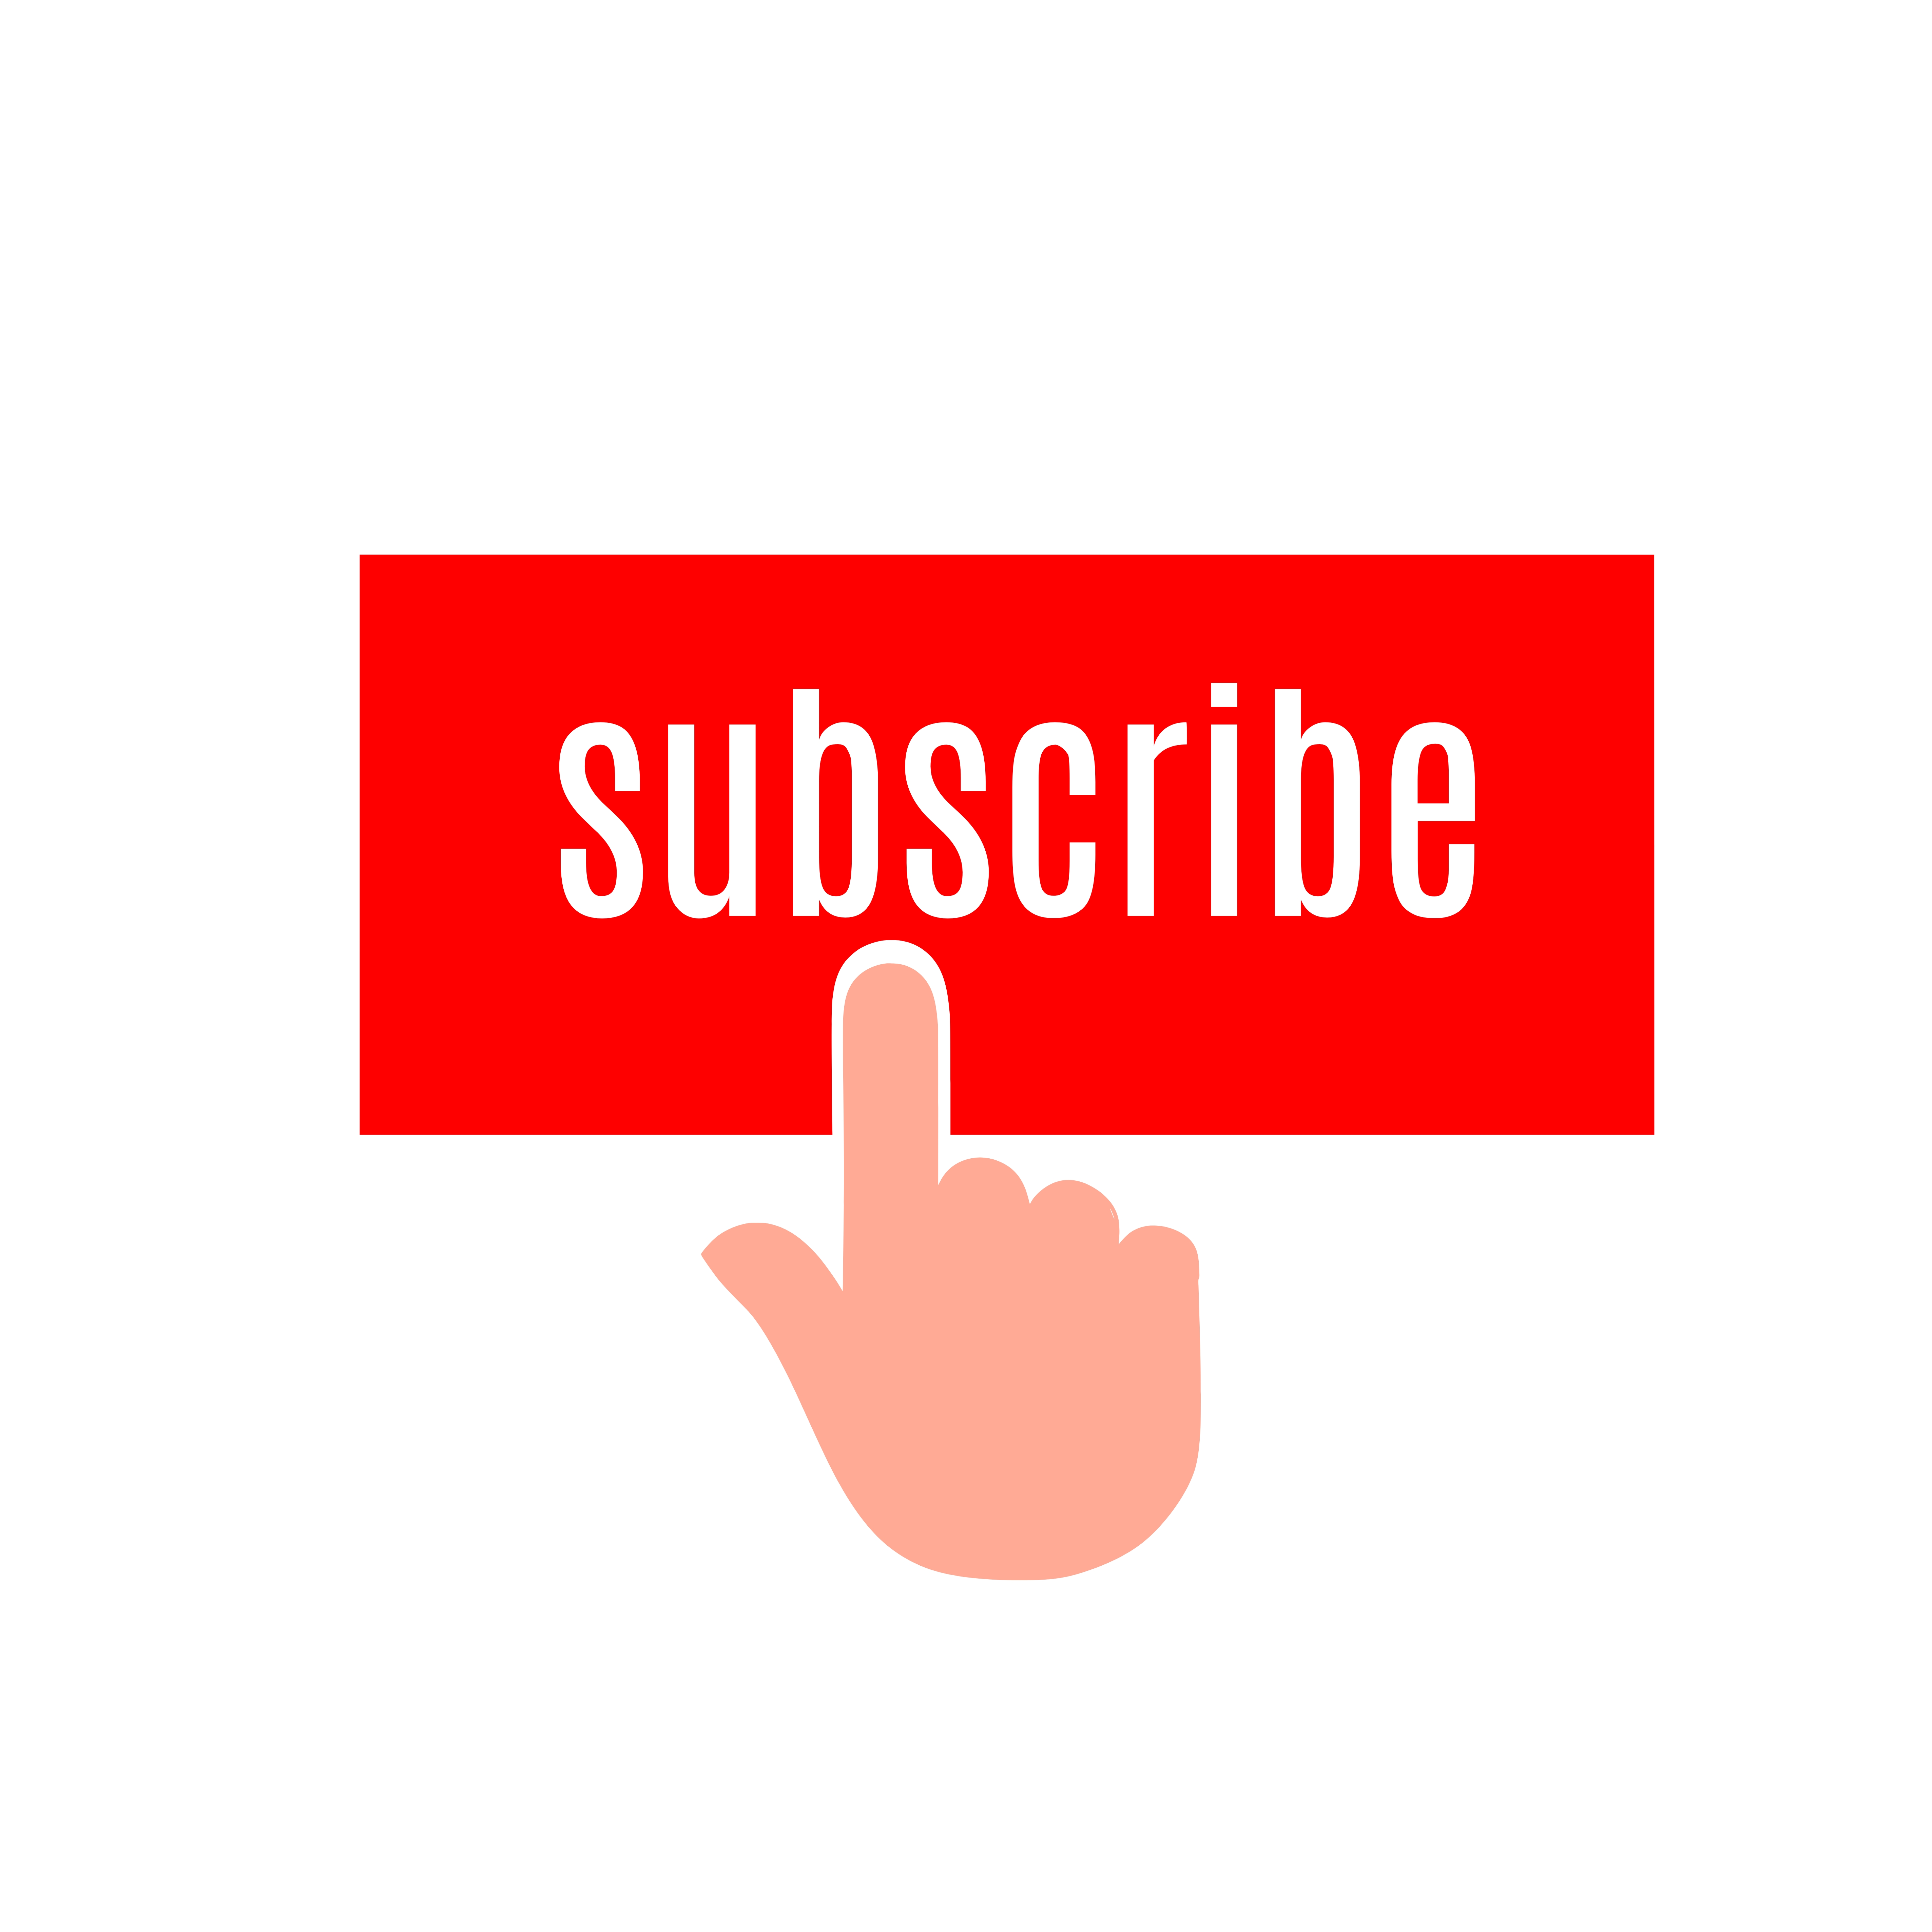
subscribe, button, sign, icon, hand, subscription, red, web, symbol, membership, member, register, pointer, badge, shape, internet, website, design, newsletter, click, online, service, join, mark, text, finger, logo, gesture, line, thumb, font, brand, graphics